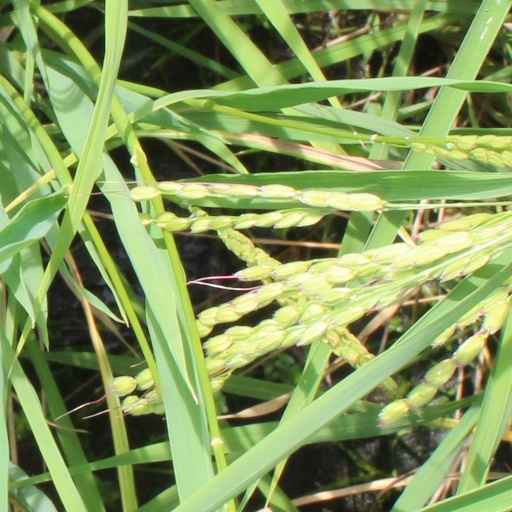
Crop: rice